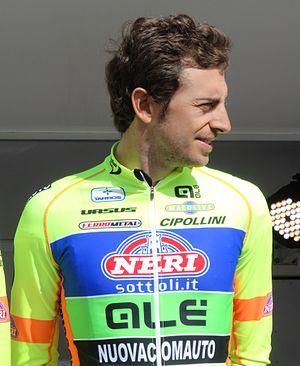
Reportage réalisé le jeudi 17 avril à l'occasion du départ et de l'arrivée du Grand Prix de Denain 2014 à Denain, Nord, Nord-Pas-de-Calais, France.
La saison 2014 de l'équipe cycliste Neri Sottoli est la sixième de cette équipe.
Daniele Colli est un coureur cycliste italien.